Common thresher

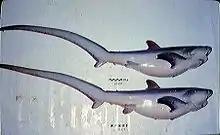
Embryos of the common thresher are nourished by eggs during development.

Like other mackerel sharks, common threshers are aplacental viviparous. They give birth to litters of two to four (rarely six) pups in the eastern Pacific, and three to seven pups in the eastern Atlantic. They are believed to reproduce throughout their range; one known nursery area is the Southern California Bight. Breeding occurs in the summer, usually July or August, and parturition occurs from March to June following a gestation period of nine months. The developing embryos are oophagous, feeding on eggs ovulated by the mother. The teeth of small embryos are peg-like and nonfunctional, being covered by a sheath of soft tissues. As the embryos mature, their series of teeth become progressively more like those of adults in shape, though they remain depressed and hidden until shortly before birth.